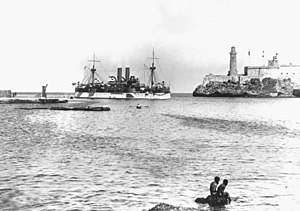
USS Maine
USS Maine, var et amerikansk 2. klasses slagskib på 6.682 ton. Skibet var af præ-Dreadnought typen. Skibets køl blev lagt den 17. oktober 1888 på Brooklyn Navy Yard og skibet blev søsat den 18. november året efter. Skibet blev taget i brug den 17. september 1895.